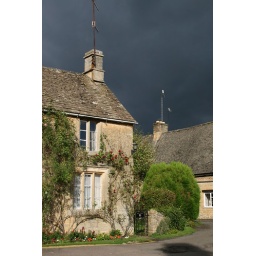
Dark clounds gathering over the Cotswold stone houses in Lower Slaughter.